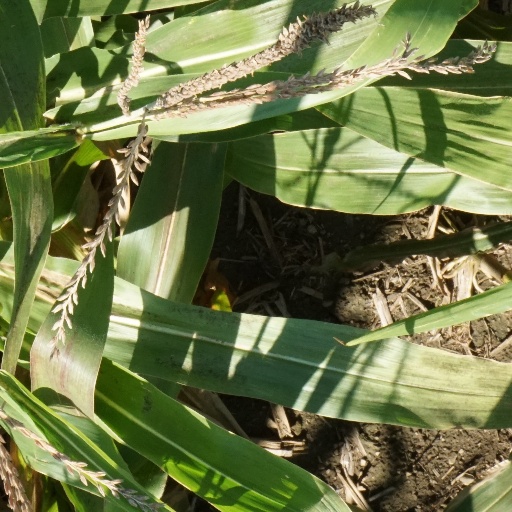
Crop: maize; corn